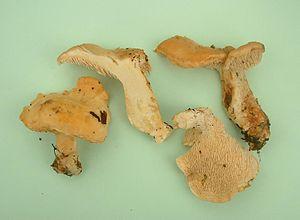
Les Aphyllophoromycetidae sont une ancienne sous-classe de champignons à hyménophore non lamellé, comme les hydnes, les polypores ou les chanterelles.